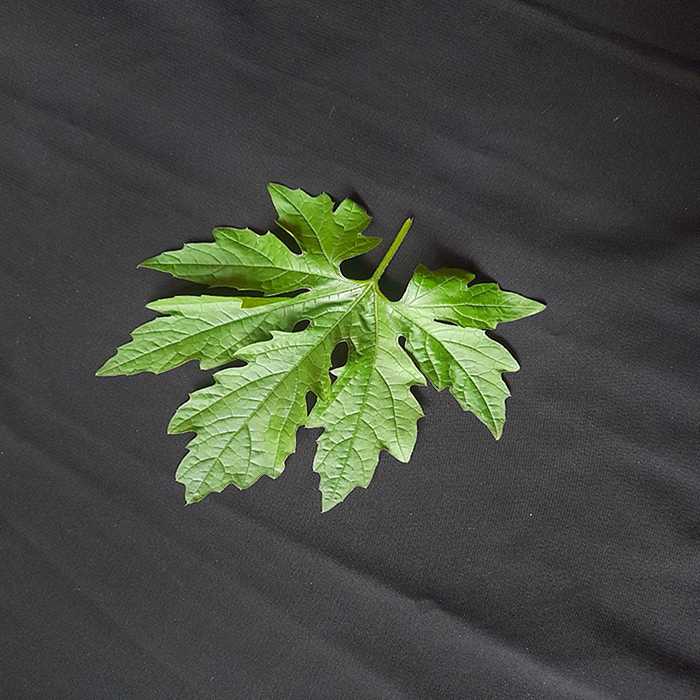
Plant: Bitter Gourd
Label: Fresh leaf